Stepanakert

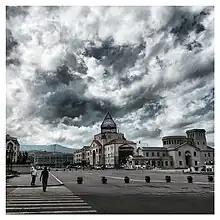
Renaissance Square.

In February 1920, after a body thought to be of an Azerbaijani soldier was found, an anti-Armenian riot took place in the village that claimed several hundred lives. Following the massacre of the Armenian population of Shusha in March 1920, the city received an influx of Armenians; as a result, Armenians formed the majority of the population from that time onwards. In the summer of 1920, the city was occupied by part of the Red Army. In 1923, Khankendi was renamed Stepanakert by the Soviet government in honor of Stepan Shahumian, a fallen Bolshevik party member and leader of the 26 Baku Commissars. The former regional capital was Shusha. However, following the depopulation of Armenians in Shusha, the capital of the Nagorno-Karabakh Autonomous Oblast (NKAO) was sited in Stepanakert. At the time of the formation of the NKAO, Stepanakert was a dilapidated settlement, where the number of surviving buildings barely reached 10 to 15. Some of the buildings were completely destroyed, others lacked doors and windows, while only walls remained from a number of buildings. During the first years of the oblast, some of the buildings were restored and many were rebuilt, roads were improved, and electricity and telephone communications were installed in the city. In time, Stepanakert grew to become the region's most important city (a status it received in 1940). Its population rose from 10,459 in 1939 to 33,000 in 1978.